Folie à Deux (The X-Files)

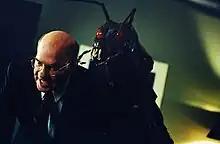
Walter Skinner is nearly attacked by Pincus in his true form. Many members of the production staff derided the look of the monster's costume.

"Folie à Deux" is the nineteenth episode of the fifth season of American science fiction television series "The X-Files". It was written by Vince Gilligan and directed by Kim Manners. The episode originally aired on May 10, 1998, in the United States on the Fox network. The episode is a "Monster-of-the-Week" story, a stand-alone plot which is unconnected to the series' wider mythology, or fictional history. The episode earned a Nielsen household rating of 11.0, being watched by 17.63 million viewers upon its initial broadcast. It received largely positive reviews from critics.